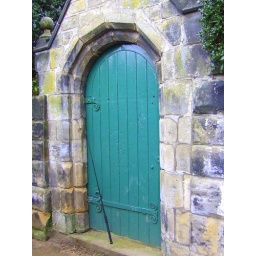
The wall and doorway to Baycliffe, a manor house demolished in the 1950's. Lymm Dam, Cheshire